Yoann Gourcuff

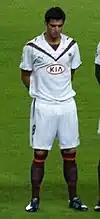
Gourcuff in 2008

The following two weeks, Gourcuff scored his fifth and sixth goals, respectively, against Nantes in a 2–1 victory and Lille in a 2–2 draw. After going goalless in the league for seven straight weeks, Gourcuff got back on track scoring against relegation-bound Le Havre. On 20 April 2009, Gourcuff scored his first career double against his former club Rennes in a 3–2 victory. In the ensuing three weeks, Gourcuff maintained his form scoring in all three matches, against Sochaux, Valenciennes, and Le Mans giving him a tally of 12 league goals for the season. Bordeaux won all three matches, which effectively put them in first-place position heading into the final week of the season. Bordeaux eventually won the league capturing the sixth title in the club's history. The club also recorded its second ever double, as a result of its Coupe de la Ligue title. For his efforts during the 2008–09 season, Gourcuff was awarded the UNFP Ligue 1 Player of the Year award. He was also named in the organization's Ligue 1 Team of the Year. His performances during the 2008–09 season later earned him a nomination by the French magazine France Football for the 2009 Ballon d'Or award, won by Lionel Messi as Gourcuff finished in 20th place with six points.